Cheshire Regiment

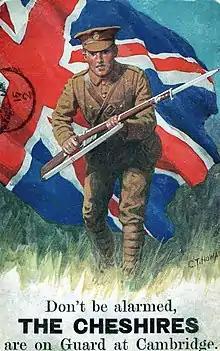
Cheshire Regiment postcard from the First World War.

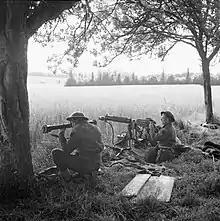
Vickers machine gun of 'B' Company of the 2nd Battalion, Cheshire Regiment, near Audrieu, France, 13 June 1944.

The 1st battalion landed at Le Havre as part of the 15th Brigade in the 5th Division in August 1914 for service on the Western Front. It took part in the Battle of Mons in August 1914, the First Battle of the Marne in September 1914, the First Battle of the Aisne also in September 1914, the Battle of La Bassée in October 1914, the Battle of Messines also in October 1914 and in the First Battle of Ypres also in October 1914. It also saw action at the Second Battle of Ypres in April 1915 and the Battle of Hill 60 also in April 1915. In 1917 they fought at the Battle of Arras in April 1917 and the Battle of Passchendaele in July 1917. It then took part in the Battle of the Lys in April 1918 and the Battles of the Hindenburg Line and the Final Advance in Picardy later in the year.